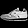
Label: Sneaker